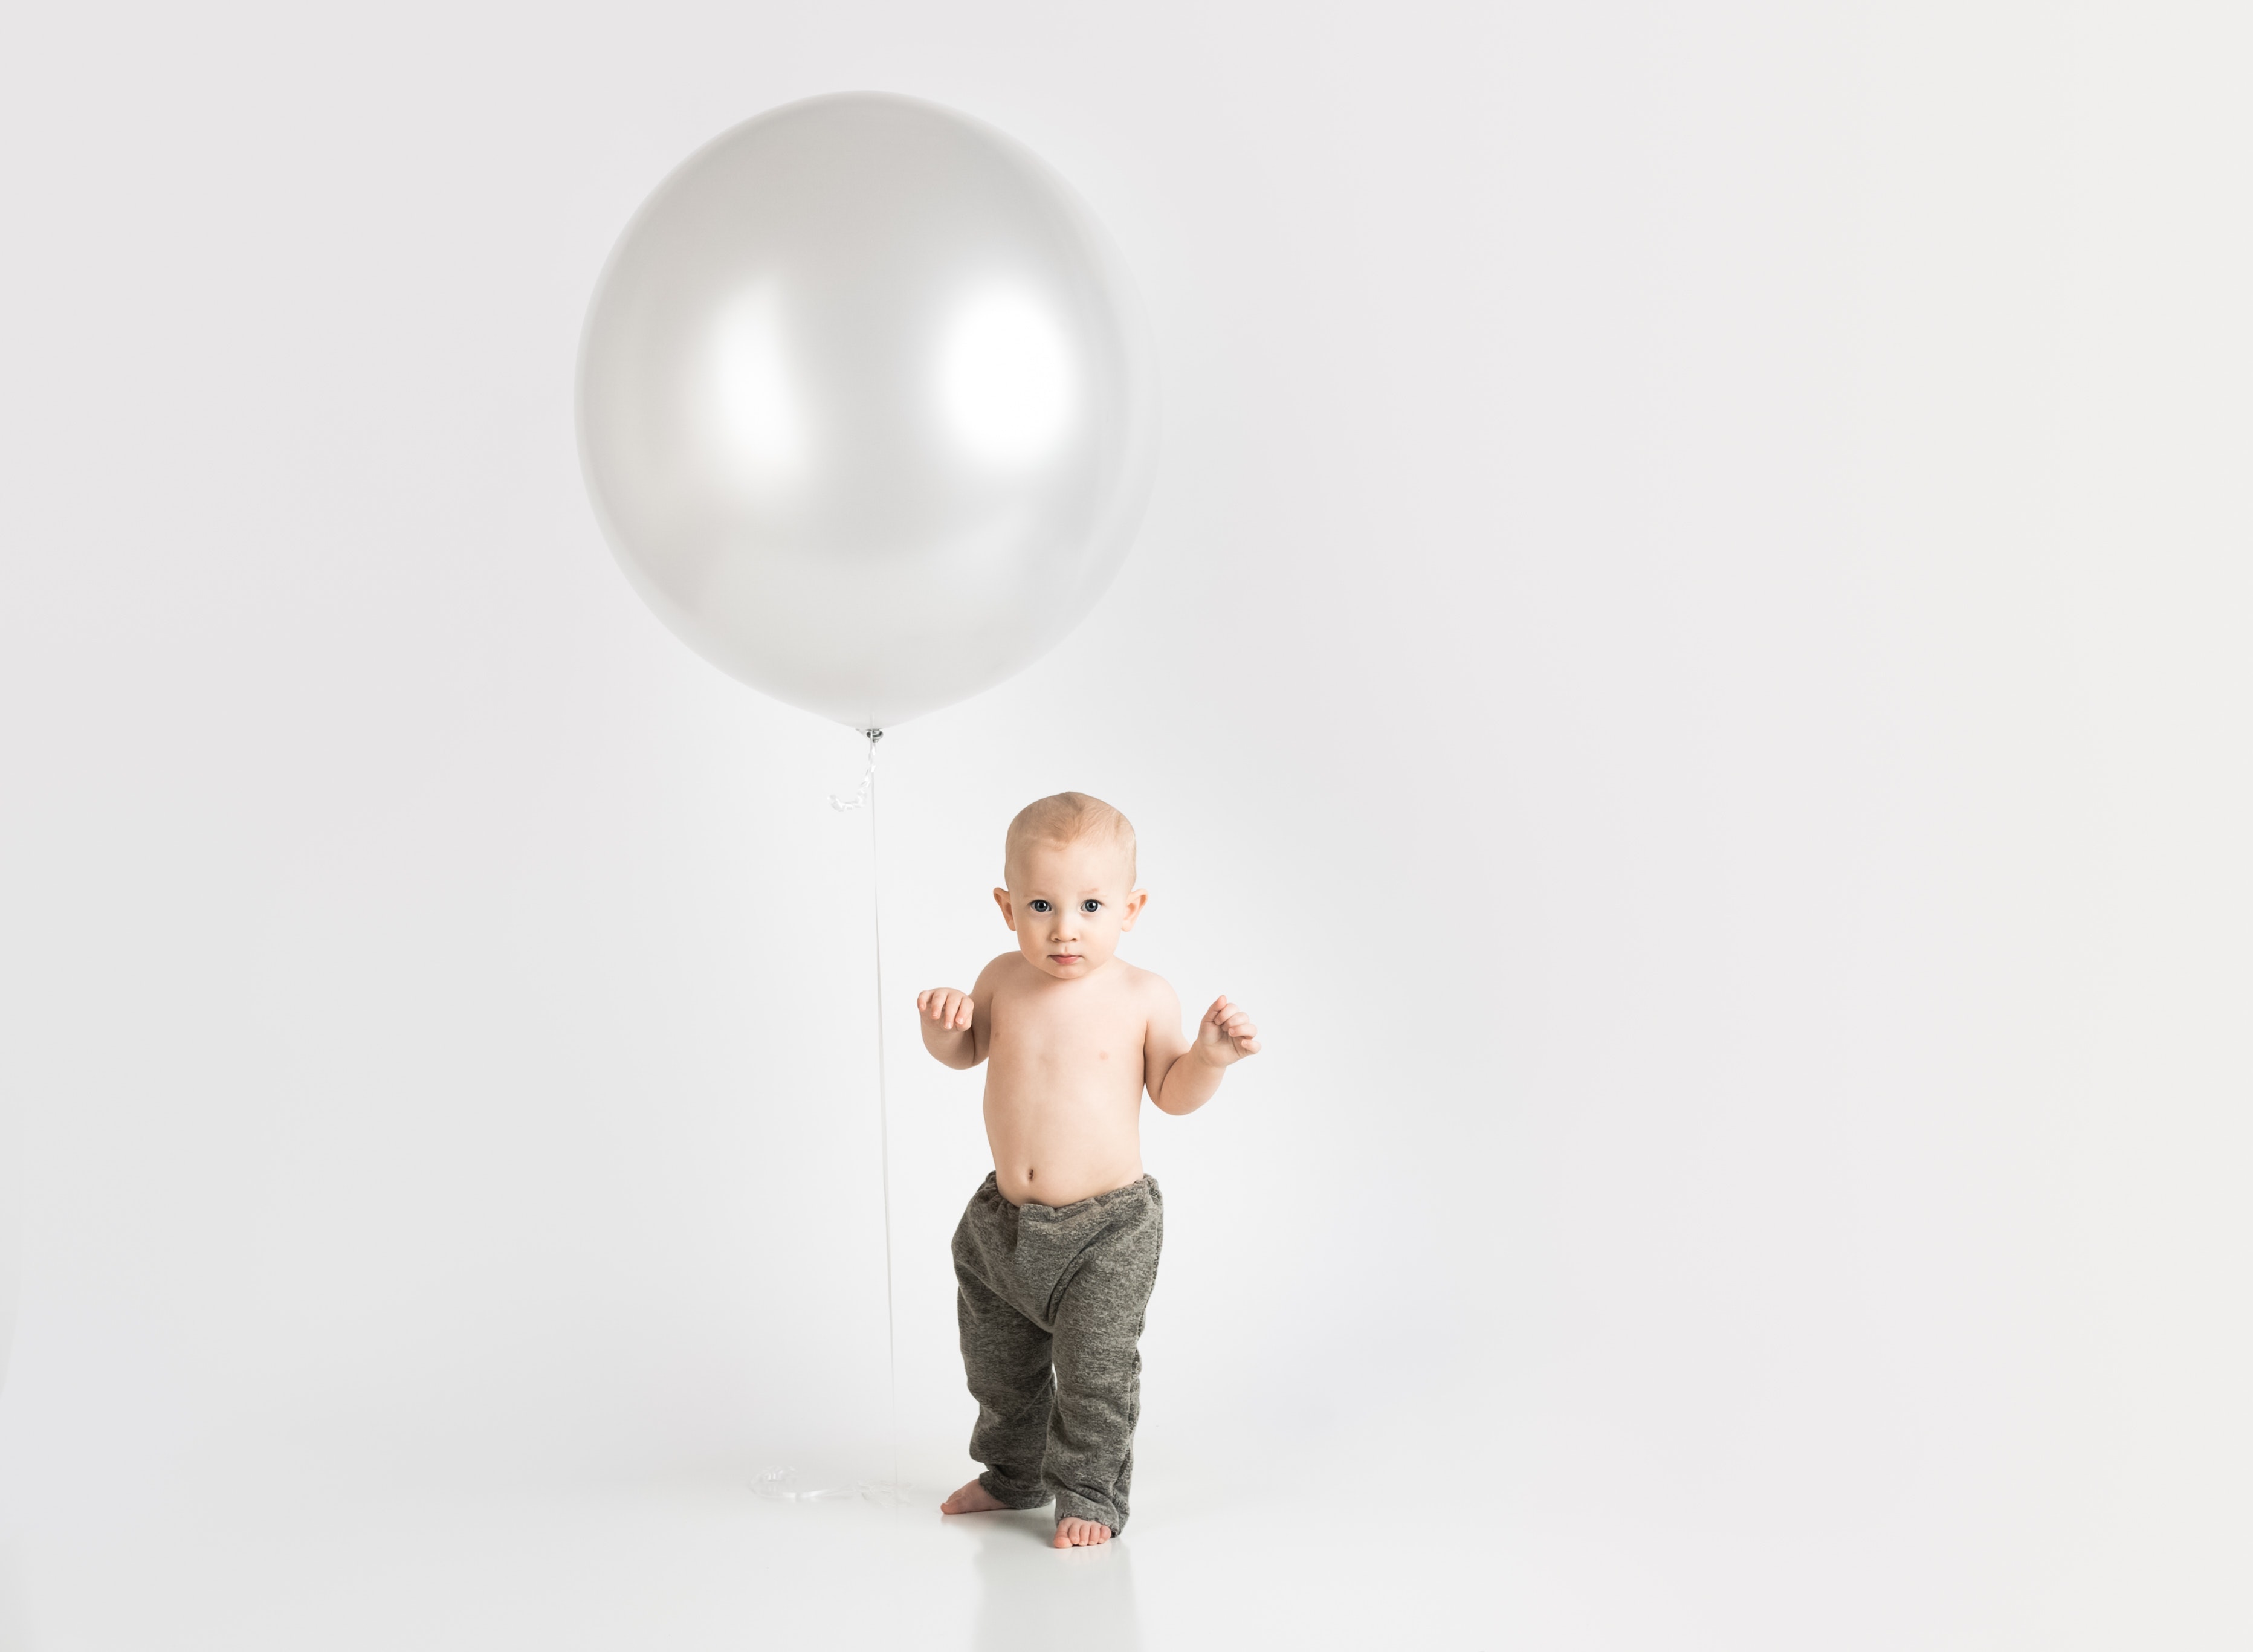
balloon, standing, party supply, stock photography, ball, photography, child